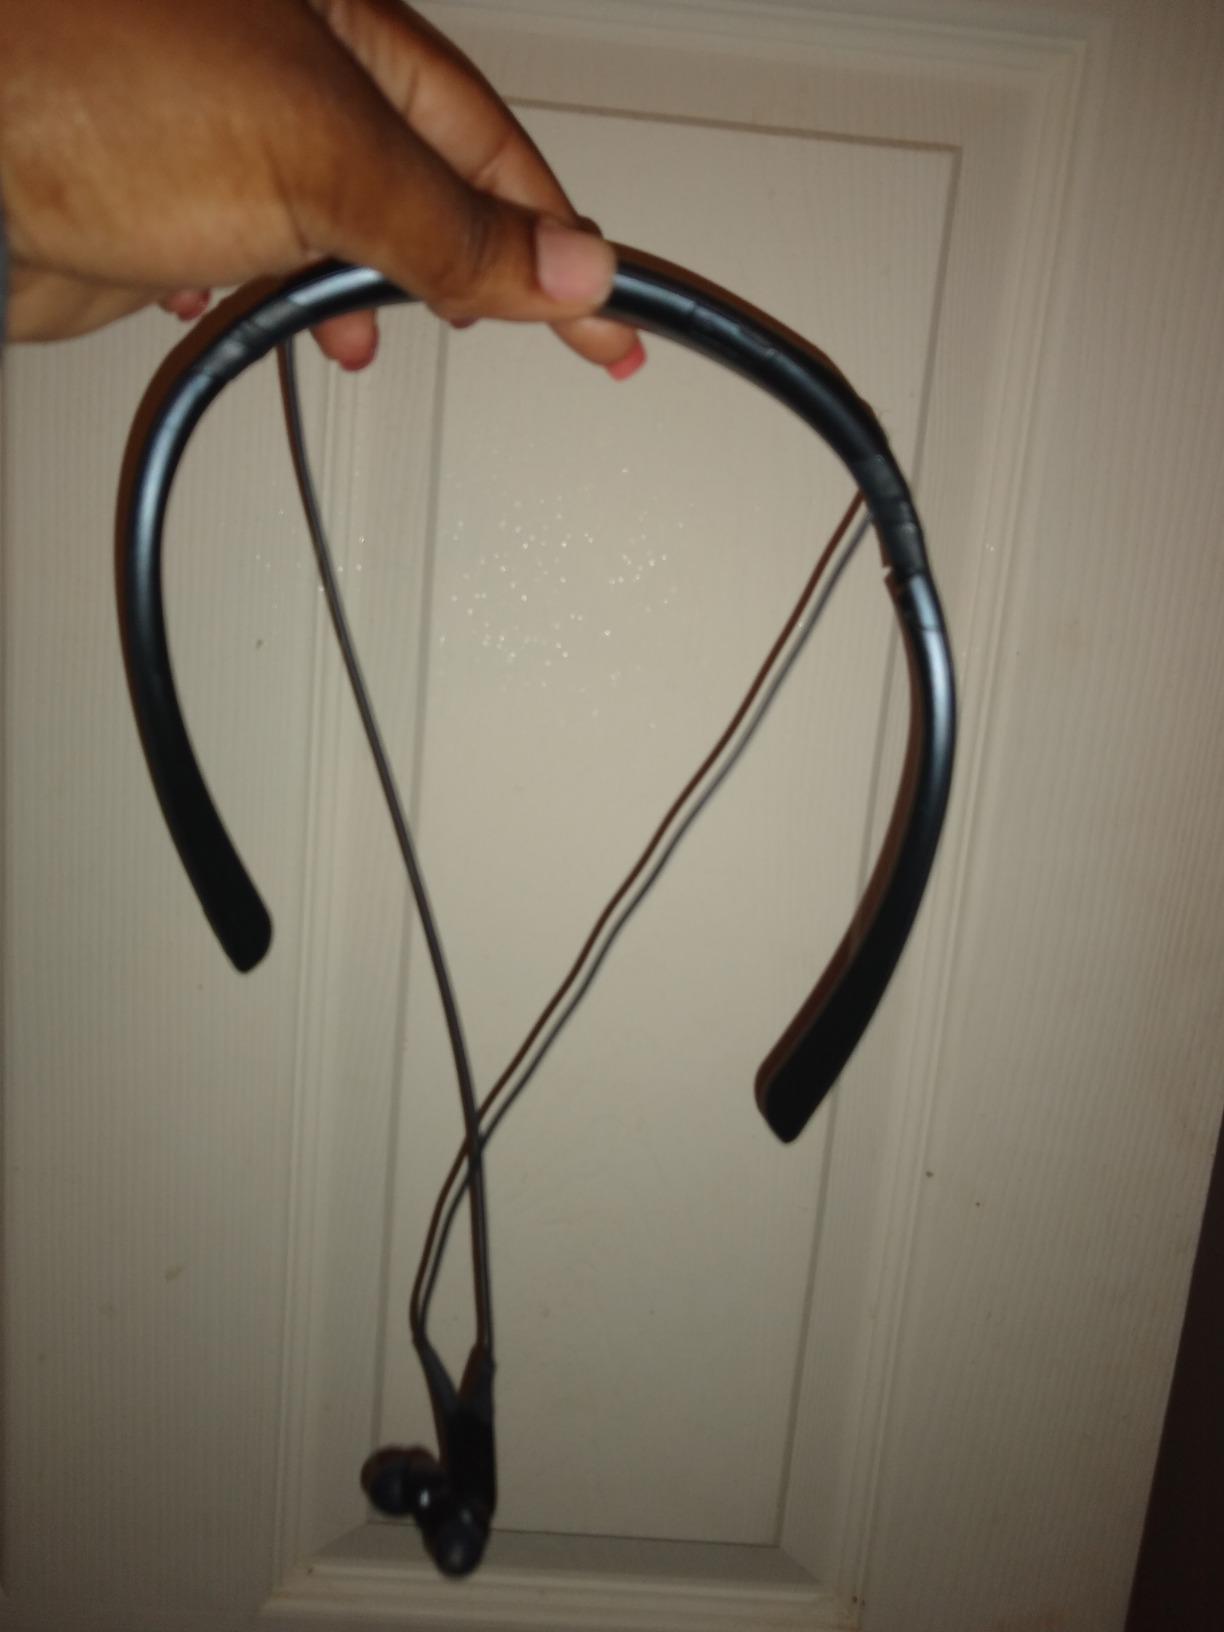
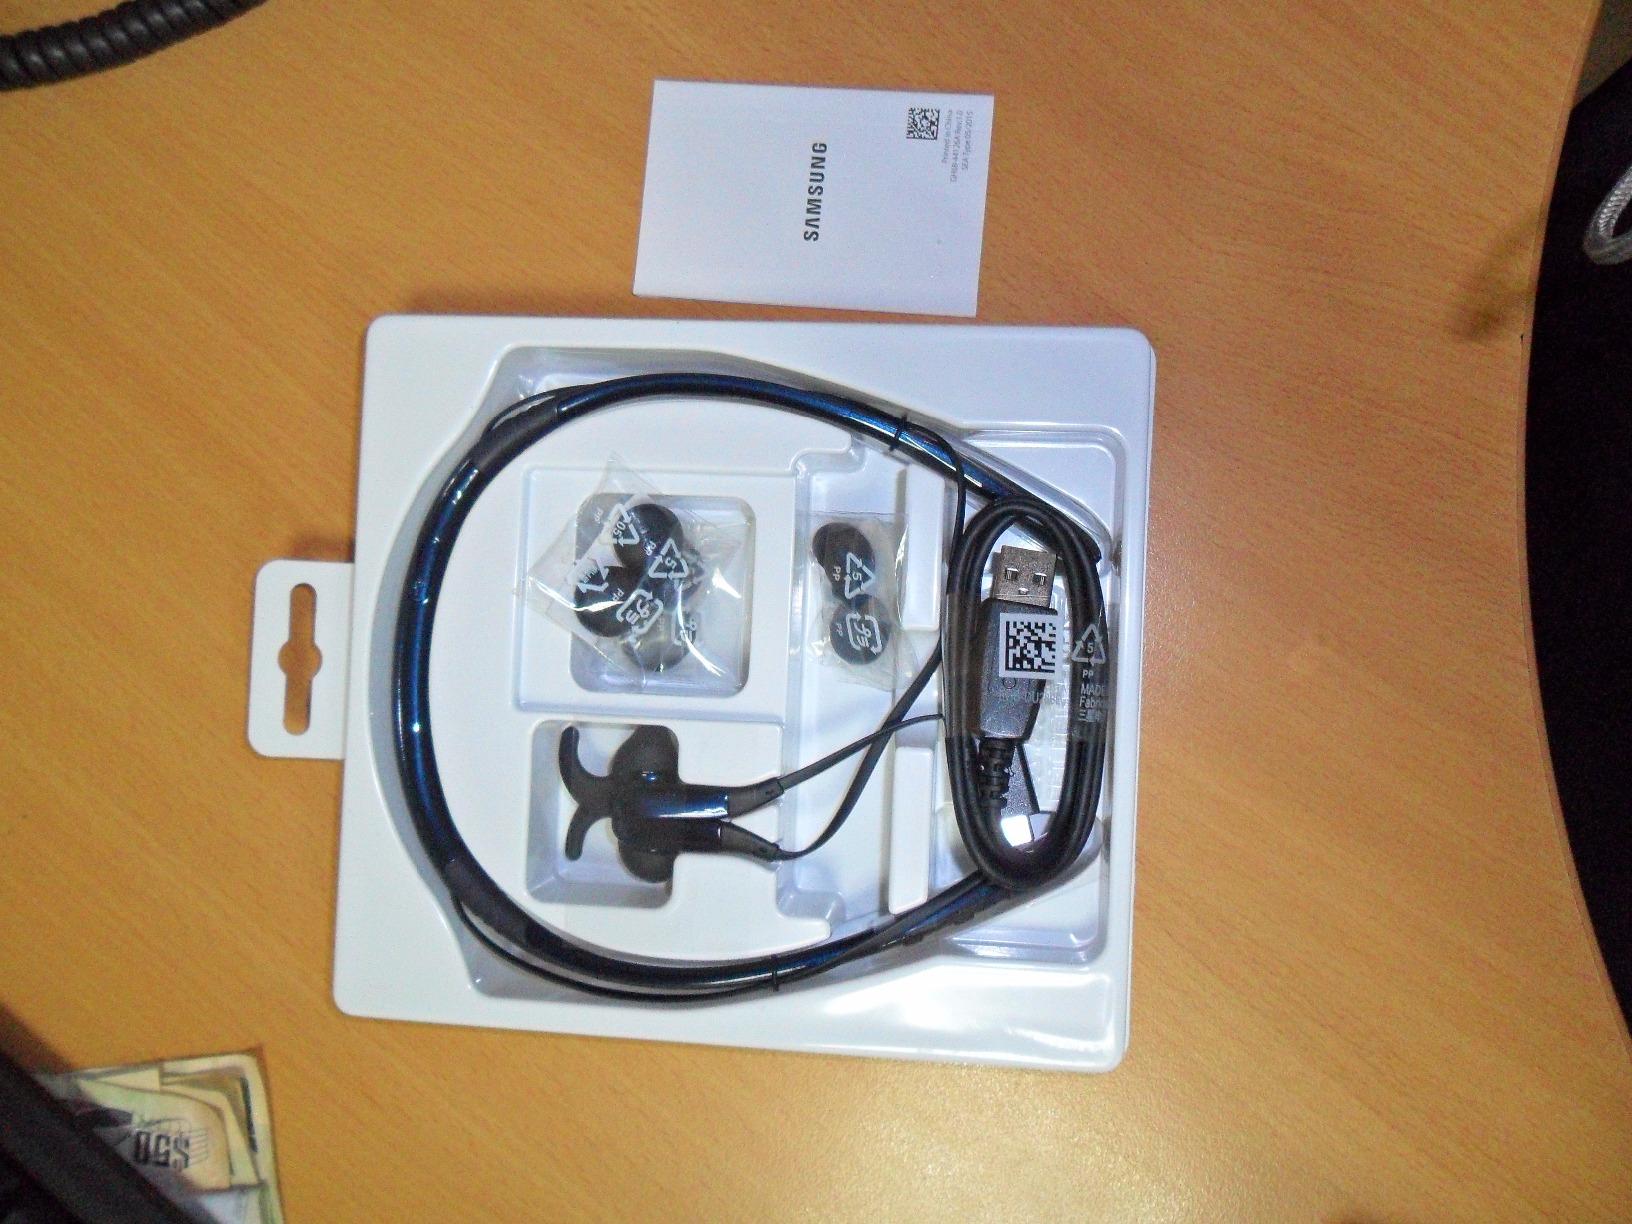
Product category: headphones
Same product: no